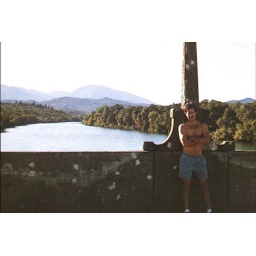
I road my Mt. bike all over the place. Very cool area! Redding California